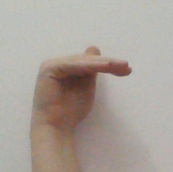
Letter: khaa